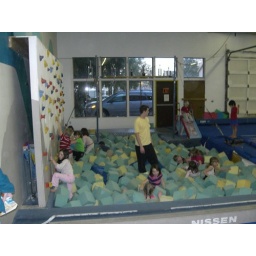
there's my new car in the window